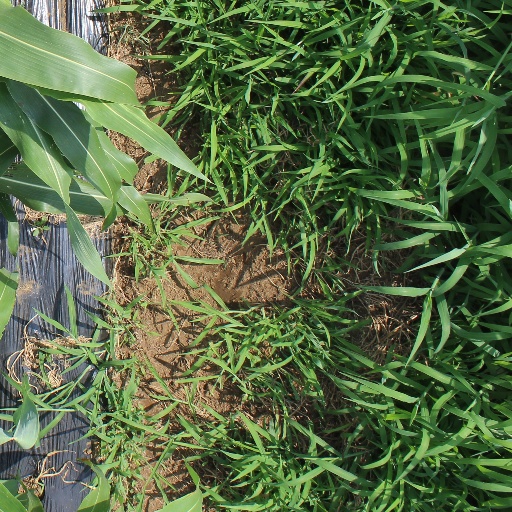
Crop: sorghum